Boston Manor House

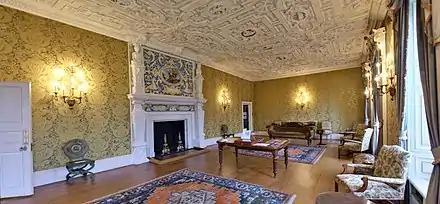

With the commanding view that the house provides to the south and south west, one can almost imagine a little over a hundred years before that, when the then King Charles I could have been pacing from window to window with his loyal supporter Sir Edward Spencer, watching Prince Rupert's troops engaging with the Parliamentarians during the Battle of Brentford. Apart from local folklore though, there is nothing to support this as having happened. It is almost equally disappointing to discover, that despite the historically rich ambience that follows one about from room to room, only one ghost has chosen to remain in residence. It is said to be that of the unquiet spirit of young master John Clitherow, who drowned at an untimely and early age.